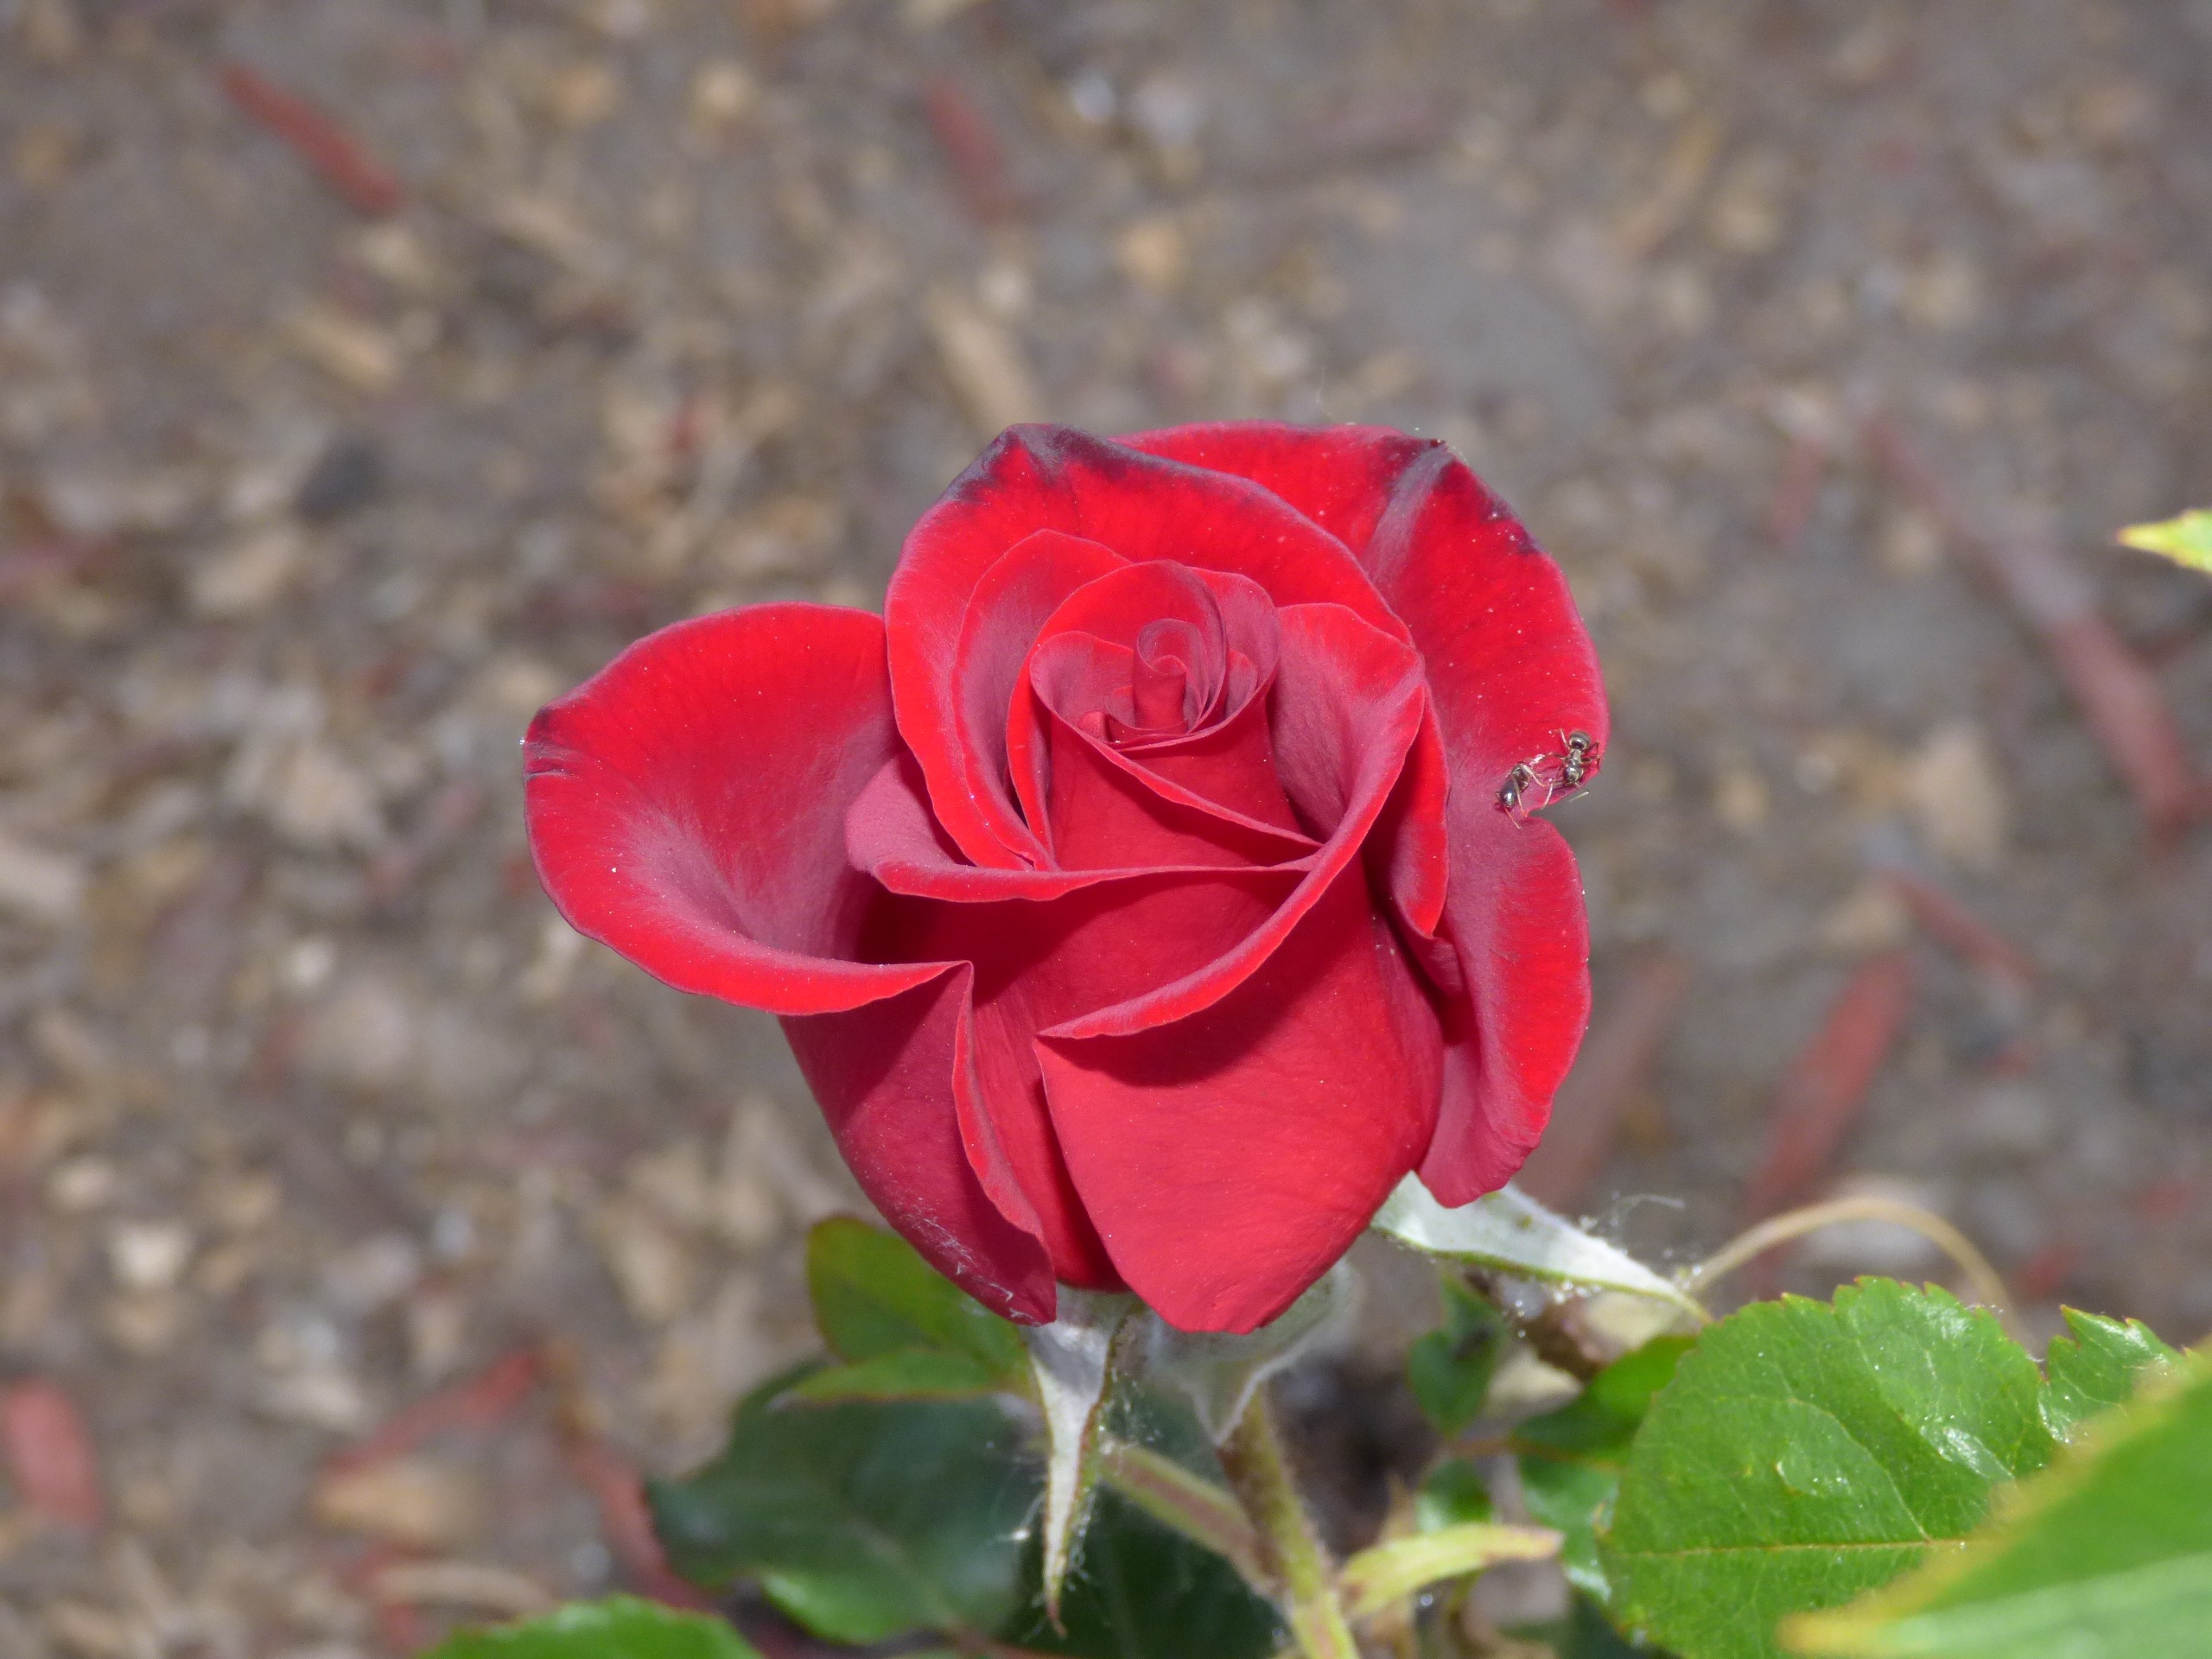
plant, flower, petal, summer, rose, red, flora, flowers, close up, bud, floribunda, flowering plant, garden roses, rose family, china rose, annual plant, plant stem, rosa centifolia, rose order, rosa wichuraiana